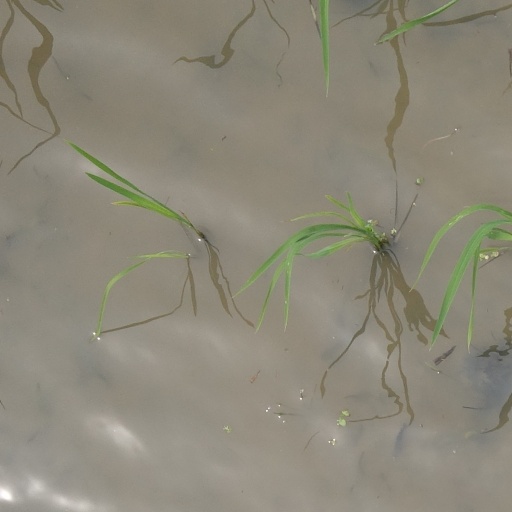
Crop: rice